Jane Withers

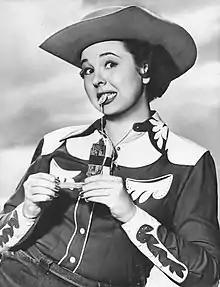
Press photo of Withers in "Giant" (1956)

To ease the pressured life of a child star, Withers' parents made sure she also had fun, but kept her activities supervised and close to home. Withers joined the Girl Scouts and her parents hosted the meeting in their home. The Withers' home, a model home at 10731 Sunset Boulevard they bought in 1936, was equipped with a swimming pool, badminton court, and a -long playroom that saw frequent use by Withers and her fellow Hollywood child actors. Her afternoon swim parties continued into her teens and were the subject of many a fan magazine. When she became a teenager, her parents built a second-floor addition that included a beauty salon and soda fountain where Withers could entertain her friends. As a child, she also accumulated a menagerie of two horses, three kittens, "eight turtles, three baby alligators, 24 white Leghorn chickens, 12 turkeys, 2 Chinese hens", a rooster, six bantams, two ducks, seven frogs, and six dogs. At the family's cabin in Lake Arrowhead, where they vacationed on weekends and holidays, Withers had two motorbikes and a boat.